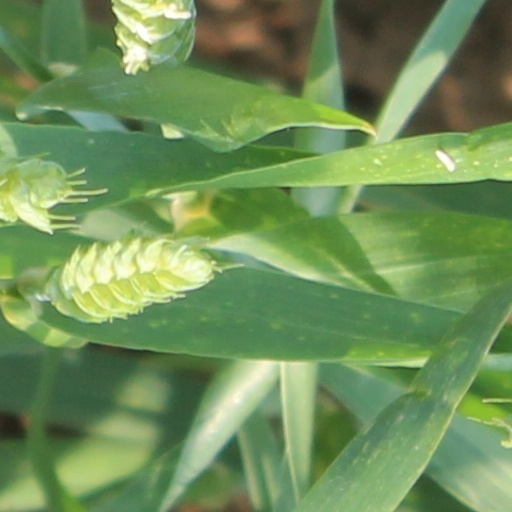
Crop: wheat